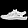
Label: Sandal